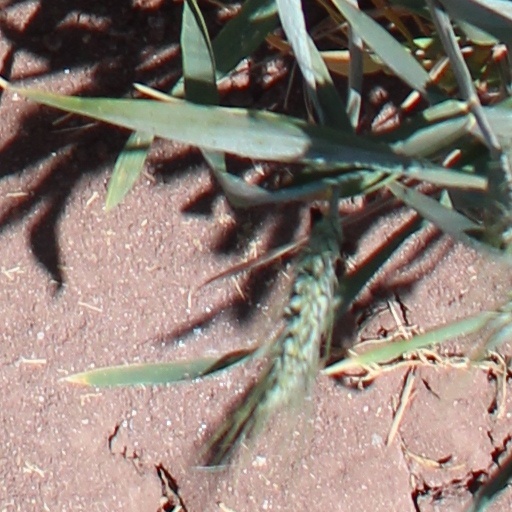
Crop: wheat